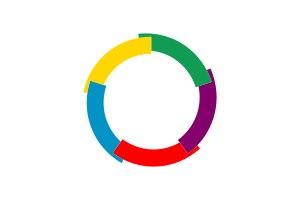
L'Agence de coopération culturelle et technique est une ancienne organisation intergouvernementale chargée d'intensifier la coopération culturelle et technique entre ses membres francophones.
Pour la communauté francophone, voir Francophonie.
L’Assemblée parlementaire de la francophonie est une organisation interparlementaire composée de 83 sections formées par des parlements et organisations interparlementaires ayant en commun la langue française. Elle est l'assemblée consultative de la francophonie.